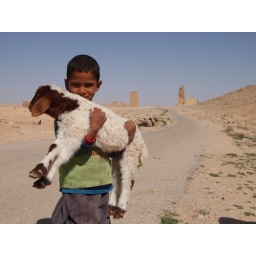
This Bedouin boy was herding sheap with his father; the burial towers of Palmyra are visible in the background.